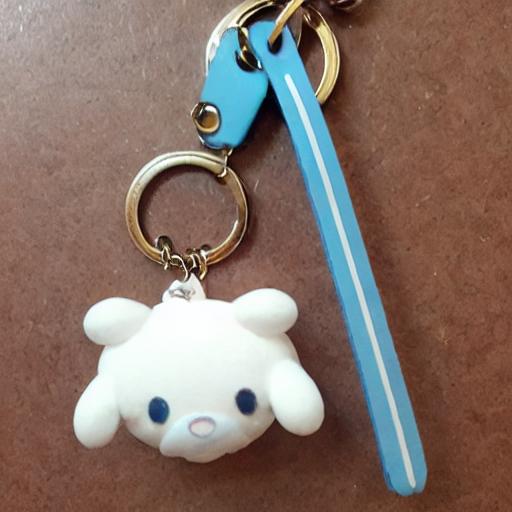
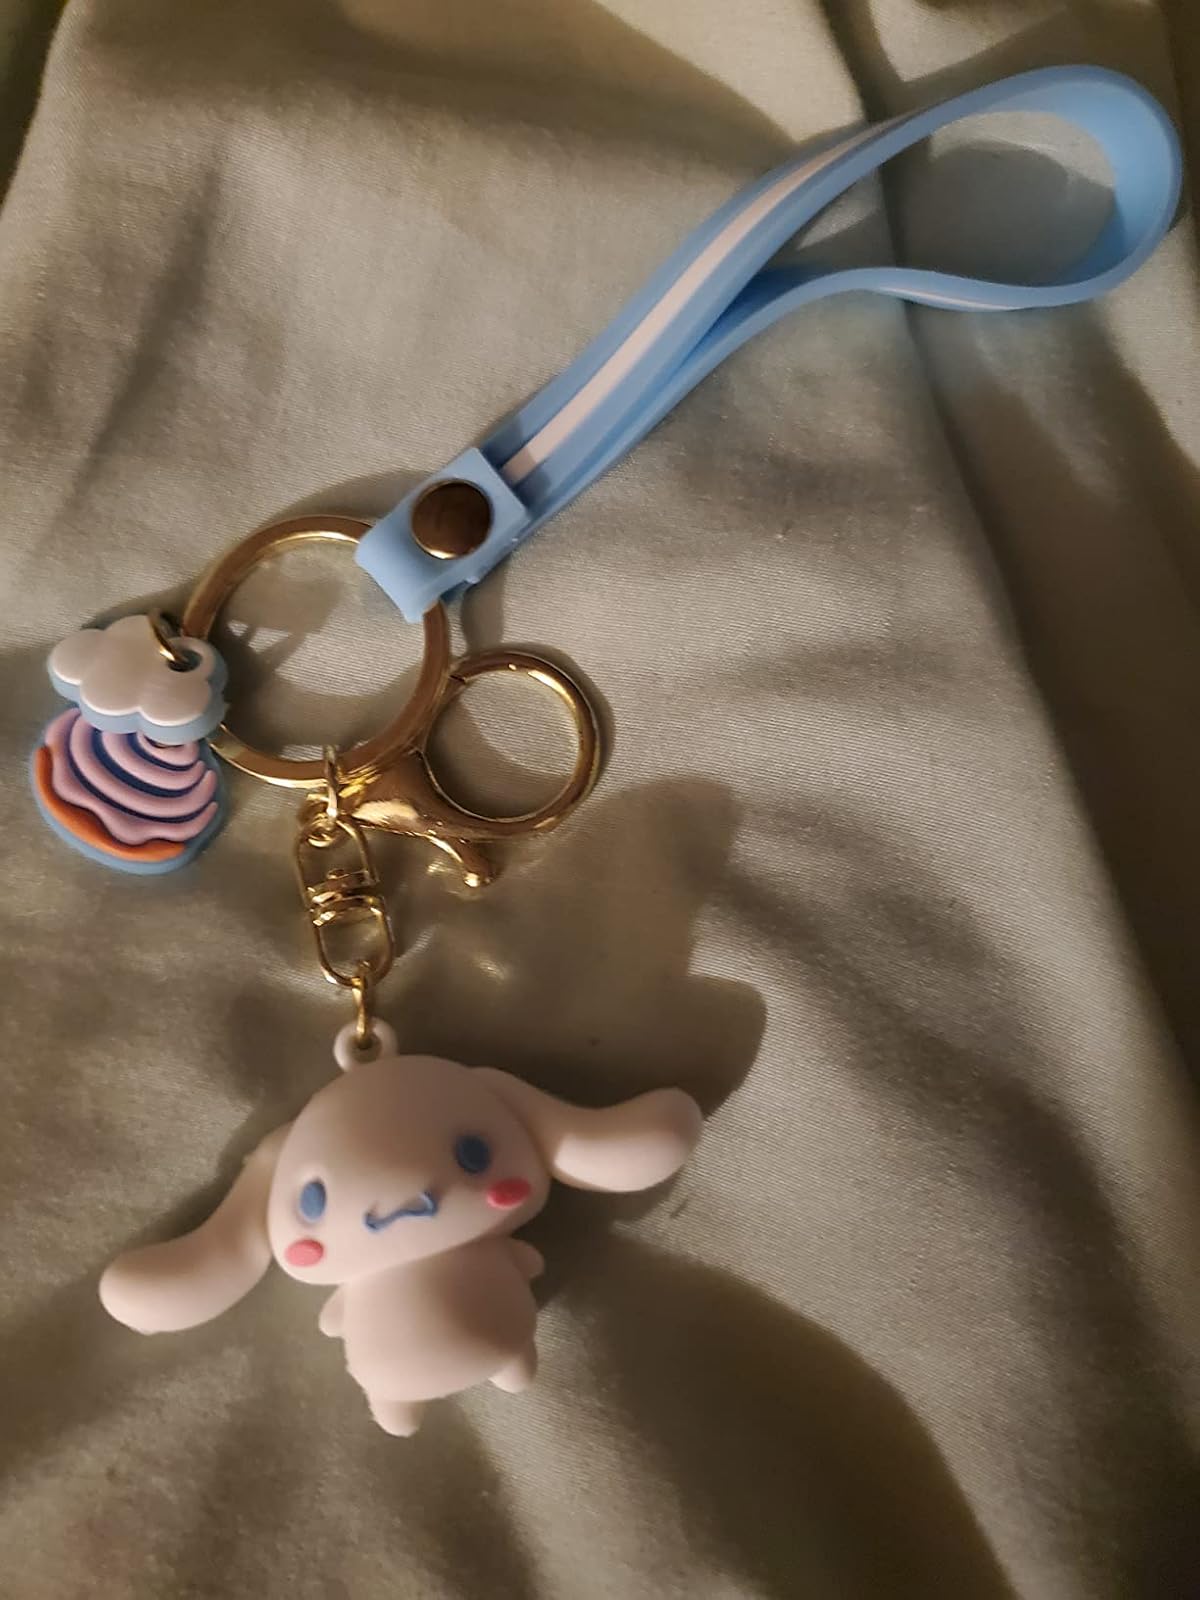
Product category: accessories_keychain
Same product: no